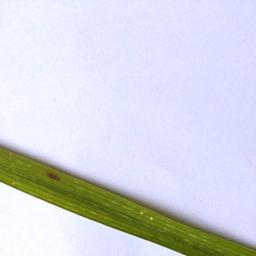
Label: Rice___Brown_Spot